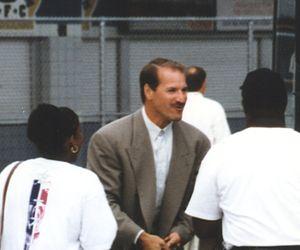
Brian St. Pierre, né le 28 novembre 1979 à Salem au Massachusetts aux États-Unis, est un joueur et entraîneur américain de football américain, qui évolue au poste de quarterback.
William Laird Cowher, né le 8 mai 1957 à Crafton, est un joueur et entraîneur américain de football américain.